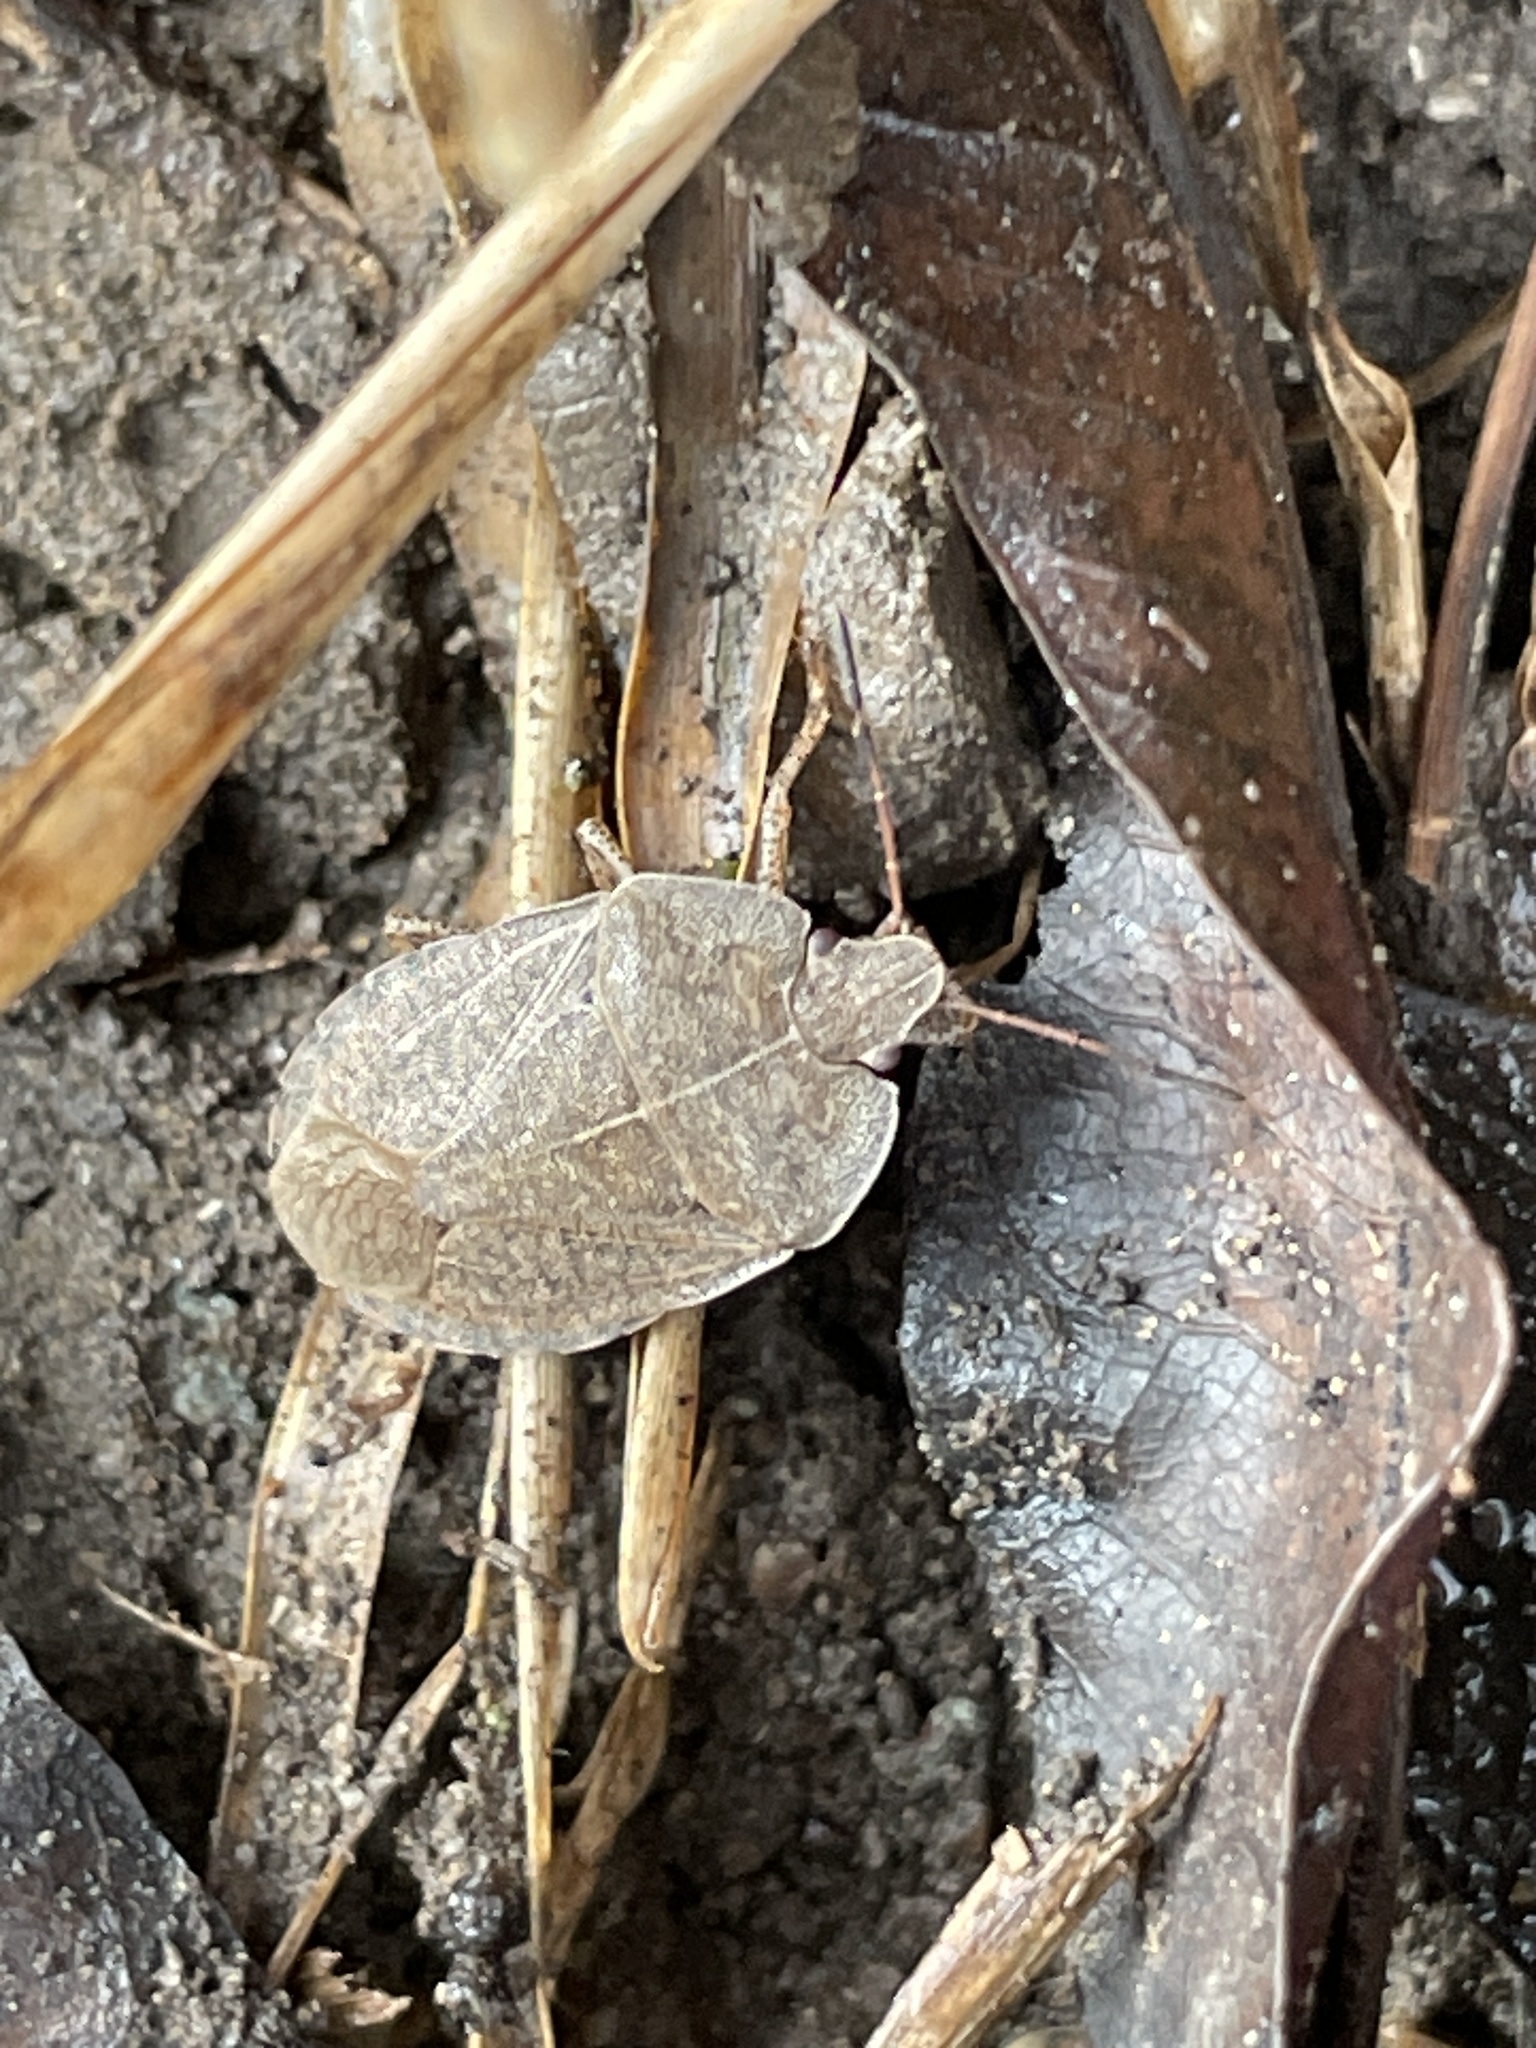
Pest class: stink_bug